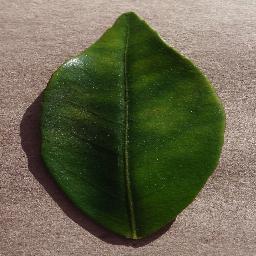
Label: Orange___Haunglongbing_(Citrus_greening)